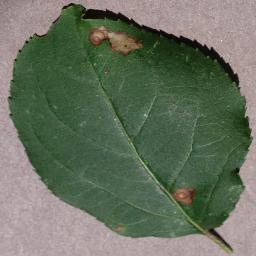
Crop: apple
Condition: black_rot